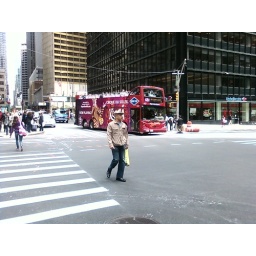
A double-decker bus in Manhattan by the Ed Sullivan Theater on Letterman Day